Hand compass

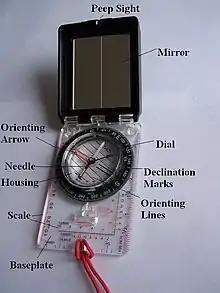
Parts of a hand compass

A hand compass (also hand bearing compass or sighting compass) is a compact magnetic compass capable of one-hand use and fitted with a sighting device to record a precise bearing or azimuth to a given target or to determine a location. Hand or sighting compasses include instruments with simple notch-and-post alignment ("gunsights"), prismatic sights, direct or lensatic sights, and mirror/vee (reflected-image) sights. With the additional precision offered by the sighting arrangement, and depending upon construction, sighting compasses provide increased accuracy when measuring precise bearings to an objective.